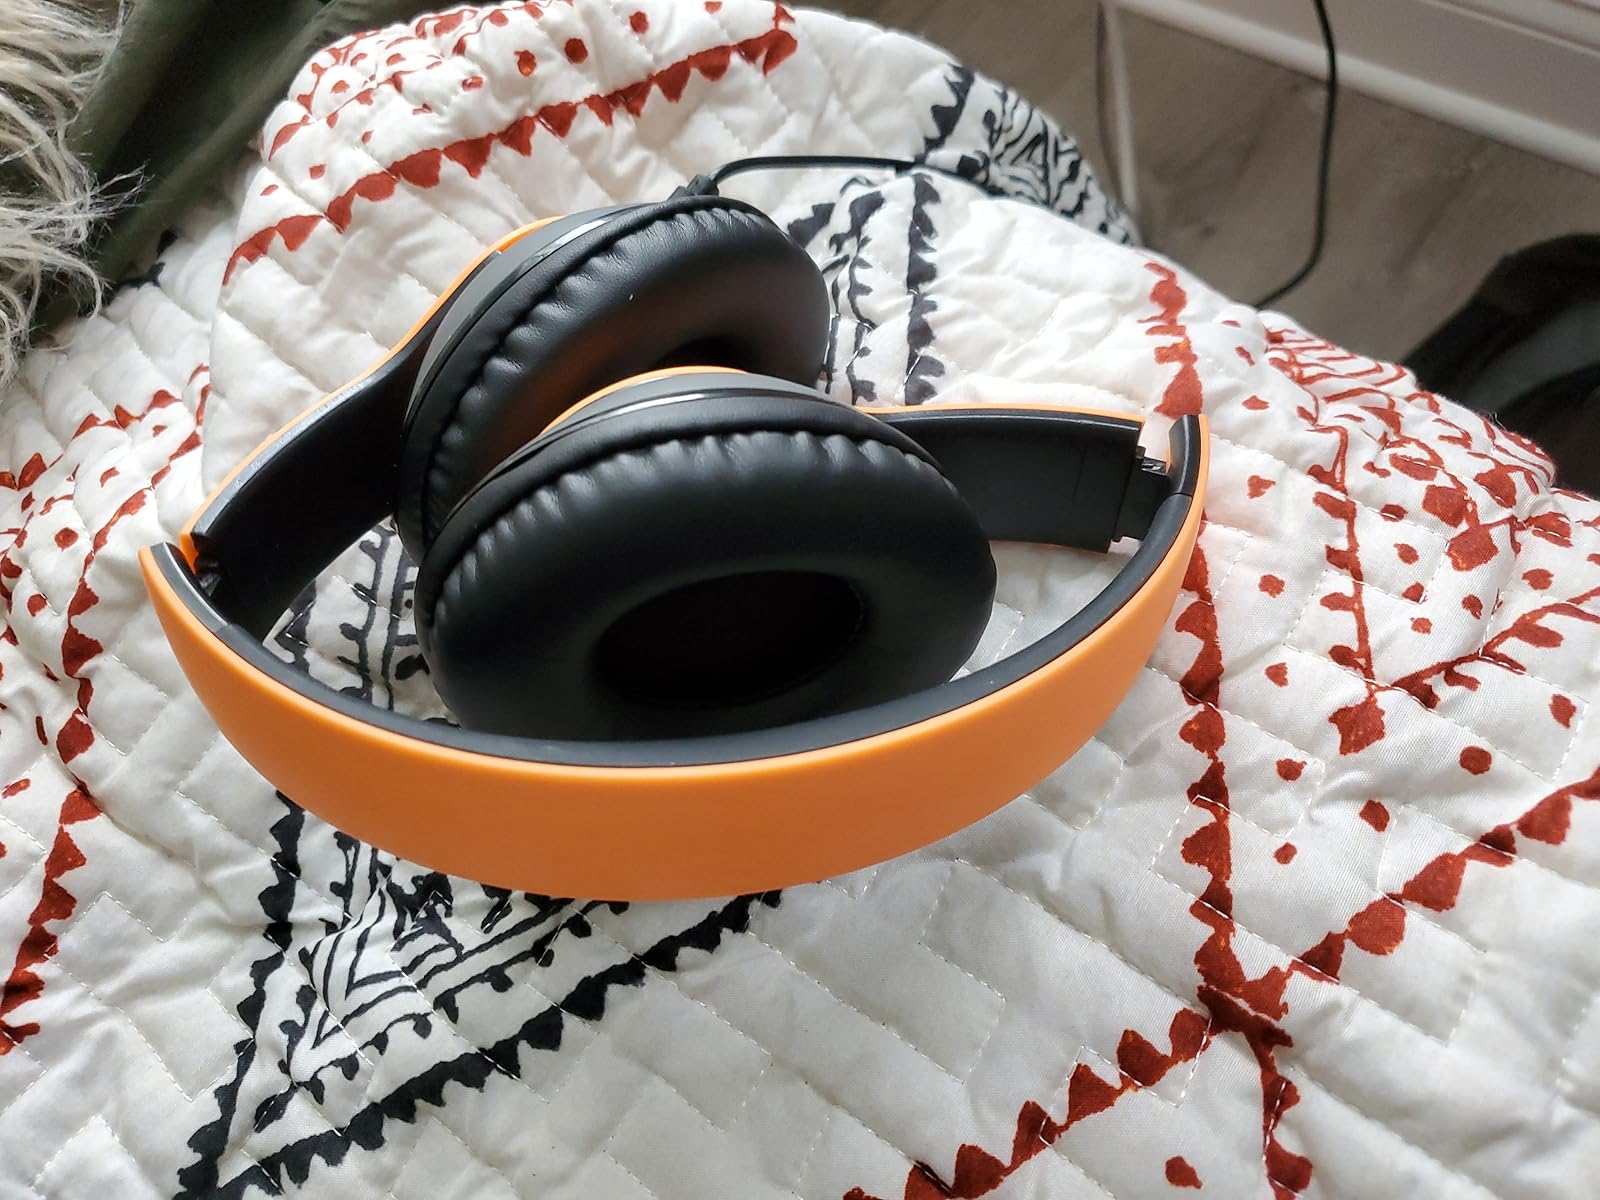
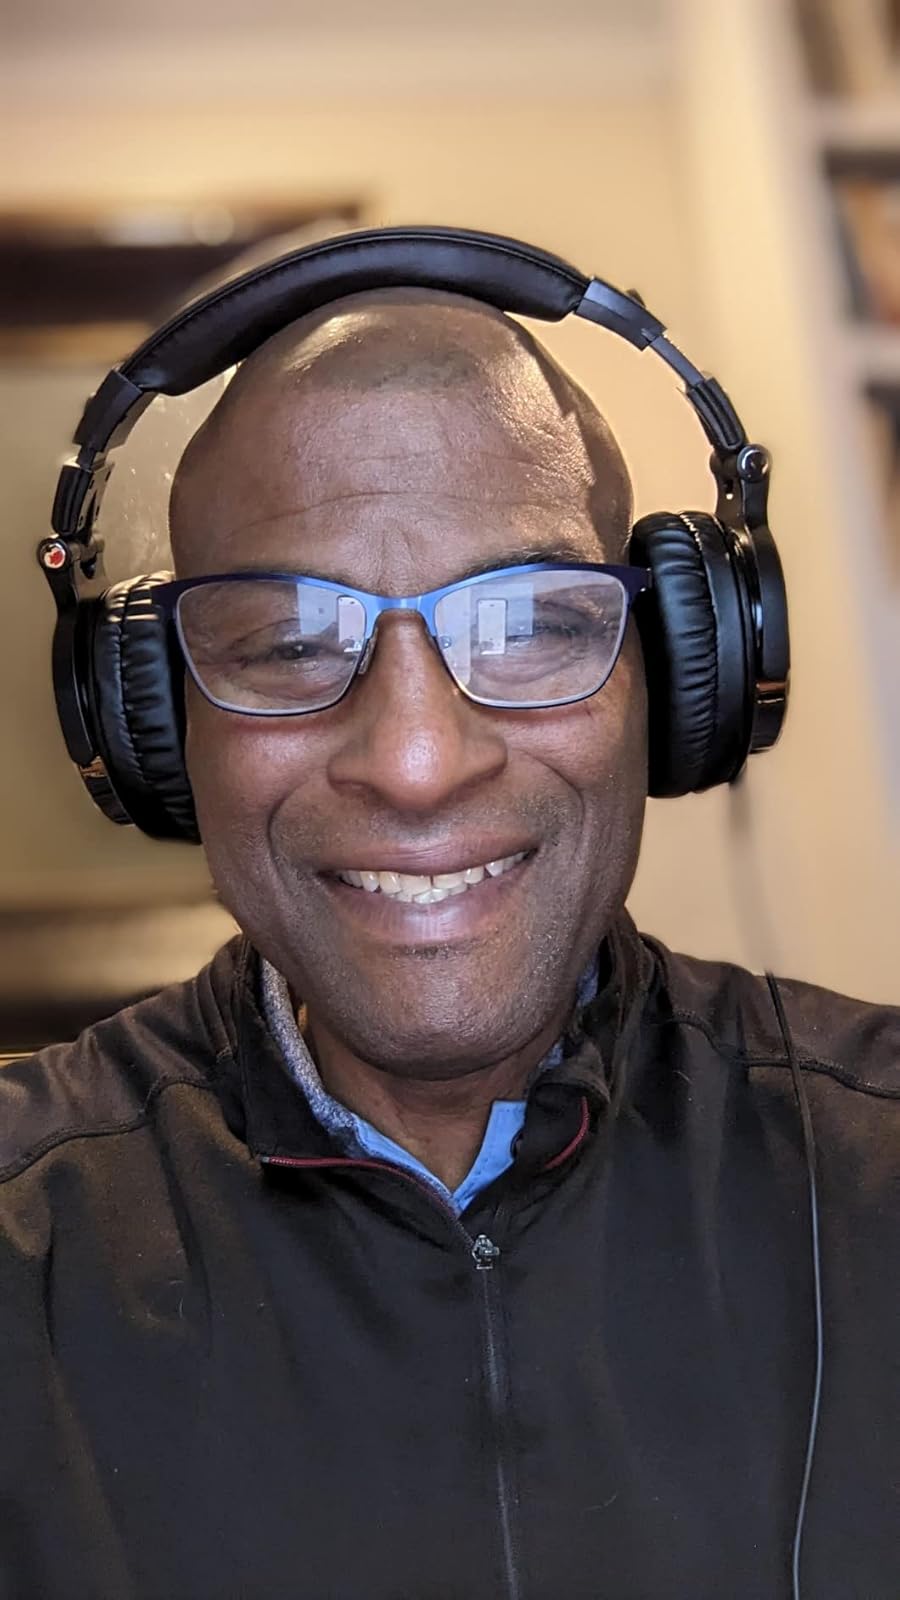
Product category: headphones
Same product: no